Juparanã Lagoon

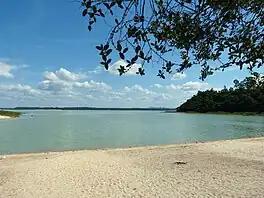
Juparanã Lagoon in Linhares.

The Juparanã Lagoon is a lagoon located between the municipalities of Linhares, Rio Bananal and Sooretama, in the state of Espírito Santo, Brazil. It is one of the largest lagoons in the country in freshwater volume. The main access is through km 137 of BR-101 north, 12 km from the center of Linhares.